Military geology

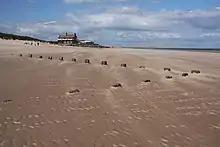
Brancaster beach in England was used for amphibious tank practice as its sand was similar to that of Normandy.

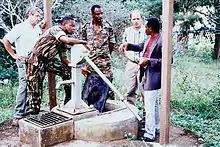
The U.S. Army Corps of Engineers drilling a well in Cameroon as part of the "Civic Action" project

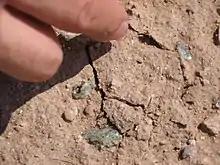
Trinitite (in green) produced by the Trinity Nuclear Test

Geologists have been employed since the Napoleonic Wars to provide an analysis of terrain which was expected to become a war theater, both in case of an upcoming battle and to assess the difficulty of logistical supply. Academically, it has been found that battles are likely to occur on rocks of Permian, Triassic, or Upper Carboniferous age, possibly due to their typical relief and drainage. More practically, geology has been used in identifying the best Allied invasion sites during World War II, including those in North Africa, Italy, and France. This included studying the properties of the sand of Normandy beaches, the tolerance of the soil in the hinterland to bombardment, the sediment of the English Channel sea floor, and the occurrence of landslides in Sicily. Likewise, German geologists created maps of southern England for Operation Sea Lion, identifying quarry locations and the suitability of rock types to excavate trenchers, etc.